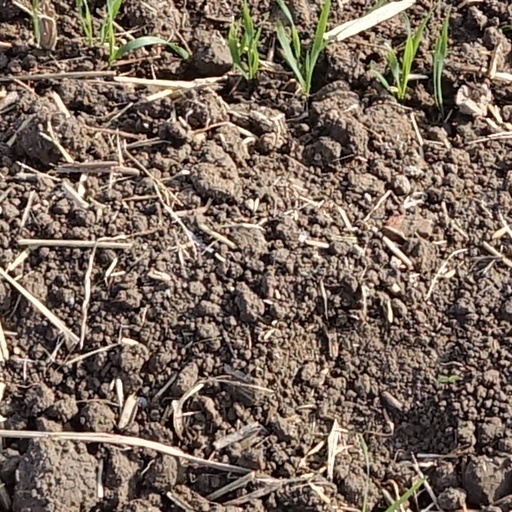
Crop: wheat